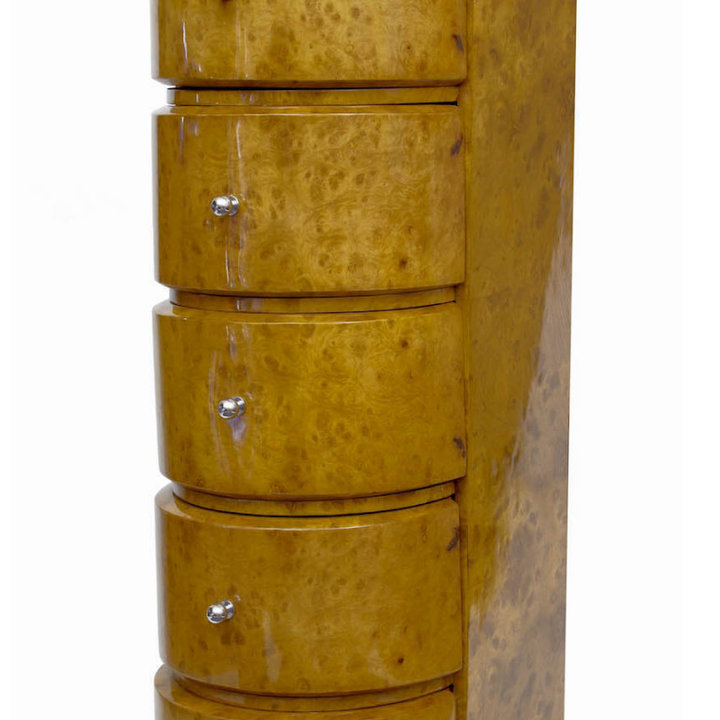
Style: ArtDeco